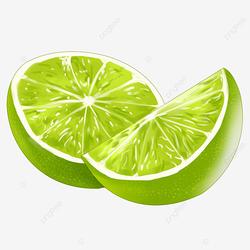
Label: Lemon